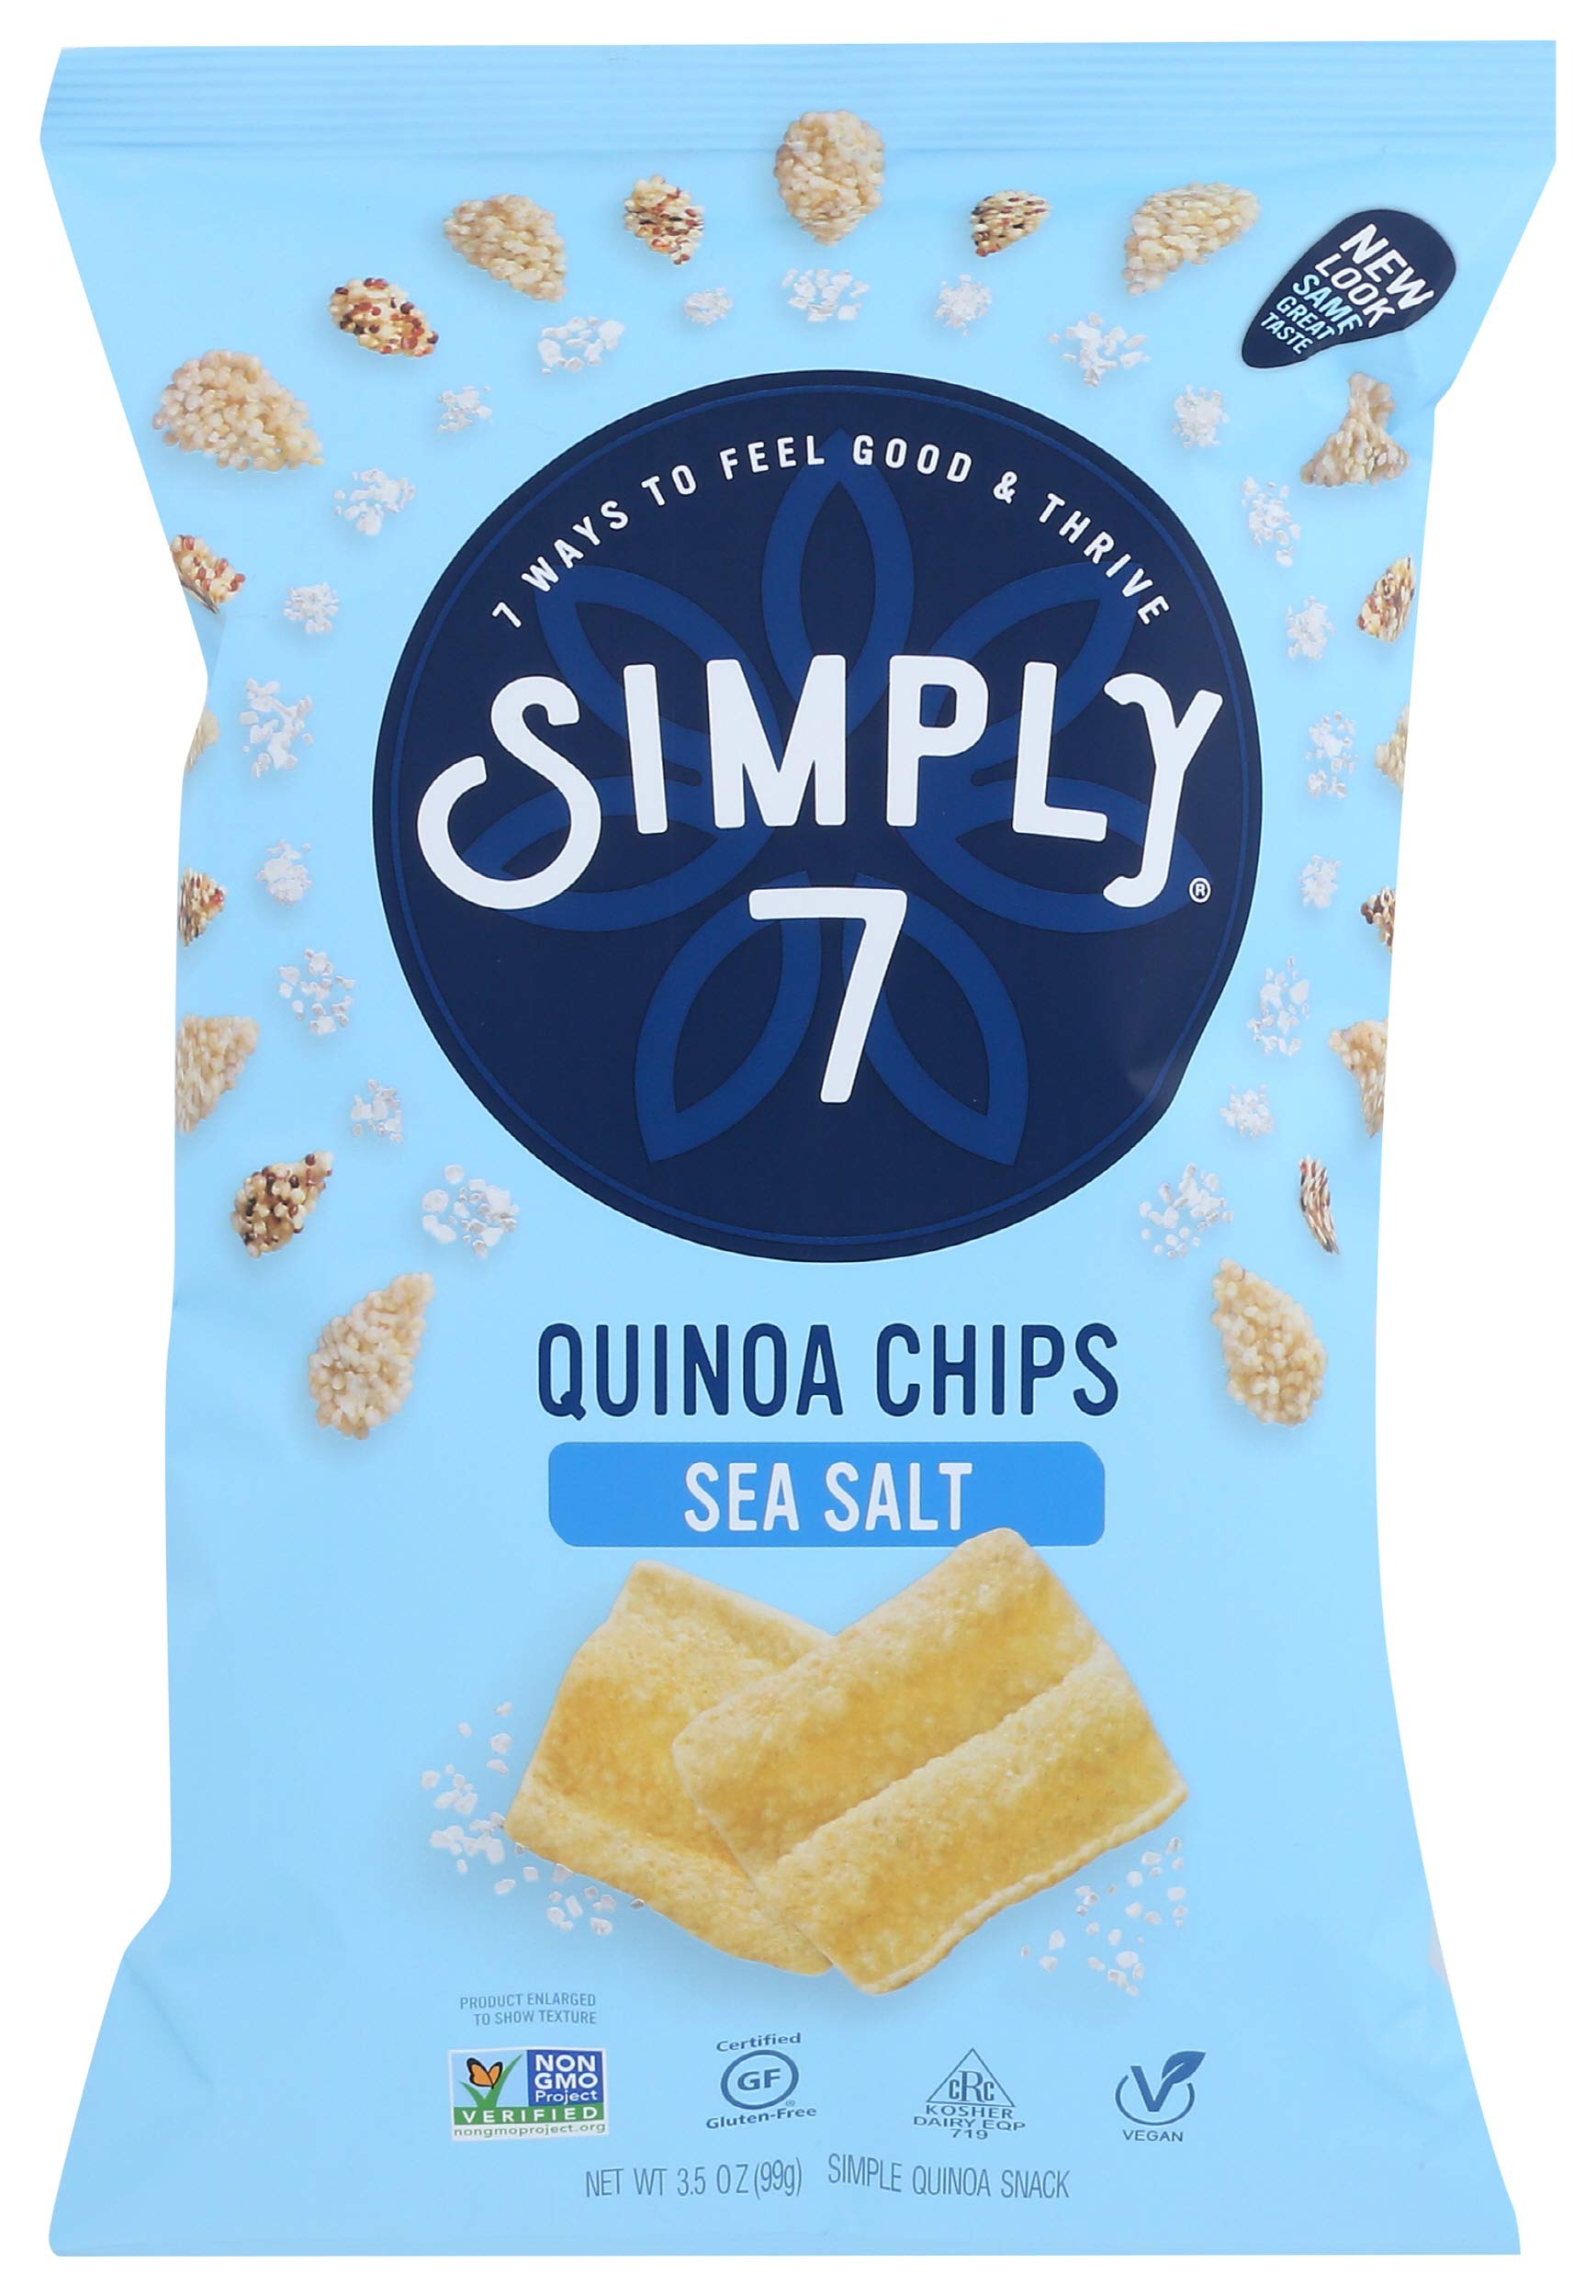
Item Name: Simply7 Gluten Free Quinoa Chips, Sea Salt, 3.5 Ounce
Bullet Point 1: Simply 7 Quinoa Chips Barbeque are designed to deliver all the flavor and nutrients of the ancient super grain
Bullet Point 2: The package length of the product is 9.9 inches
Bullet Point 3: The package width of the product is 6.6 inches
Bullet Point 4: The package height of the product is 2.2 inches
Value: 3.5
Unit: Ounce

Price: 23.98